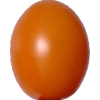
Label: tomato_cherry_orange